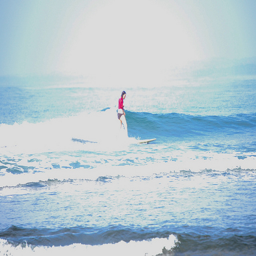
A woman is surfing on top of the waves
A woman riding a surf board in the ocean while wearing a bikini.
A female surfer catching a wave near the shore.
a woman in a red shirt surfing a wave
A surfer surfs on a wave in the ocean.